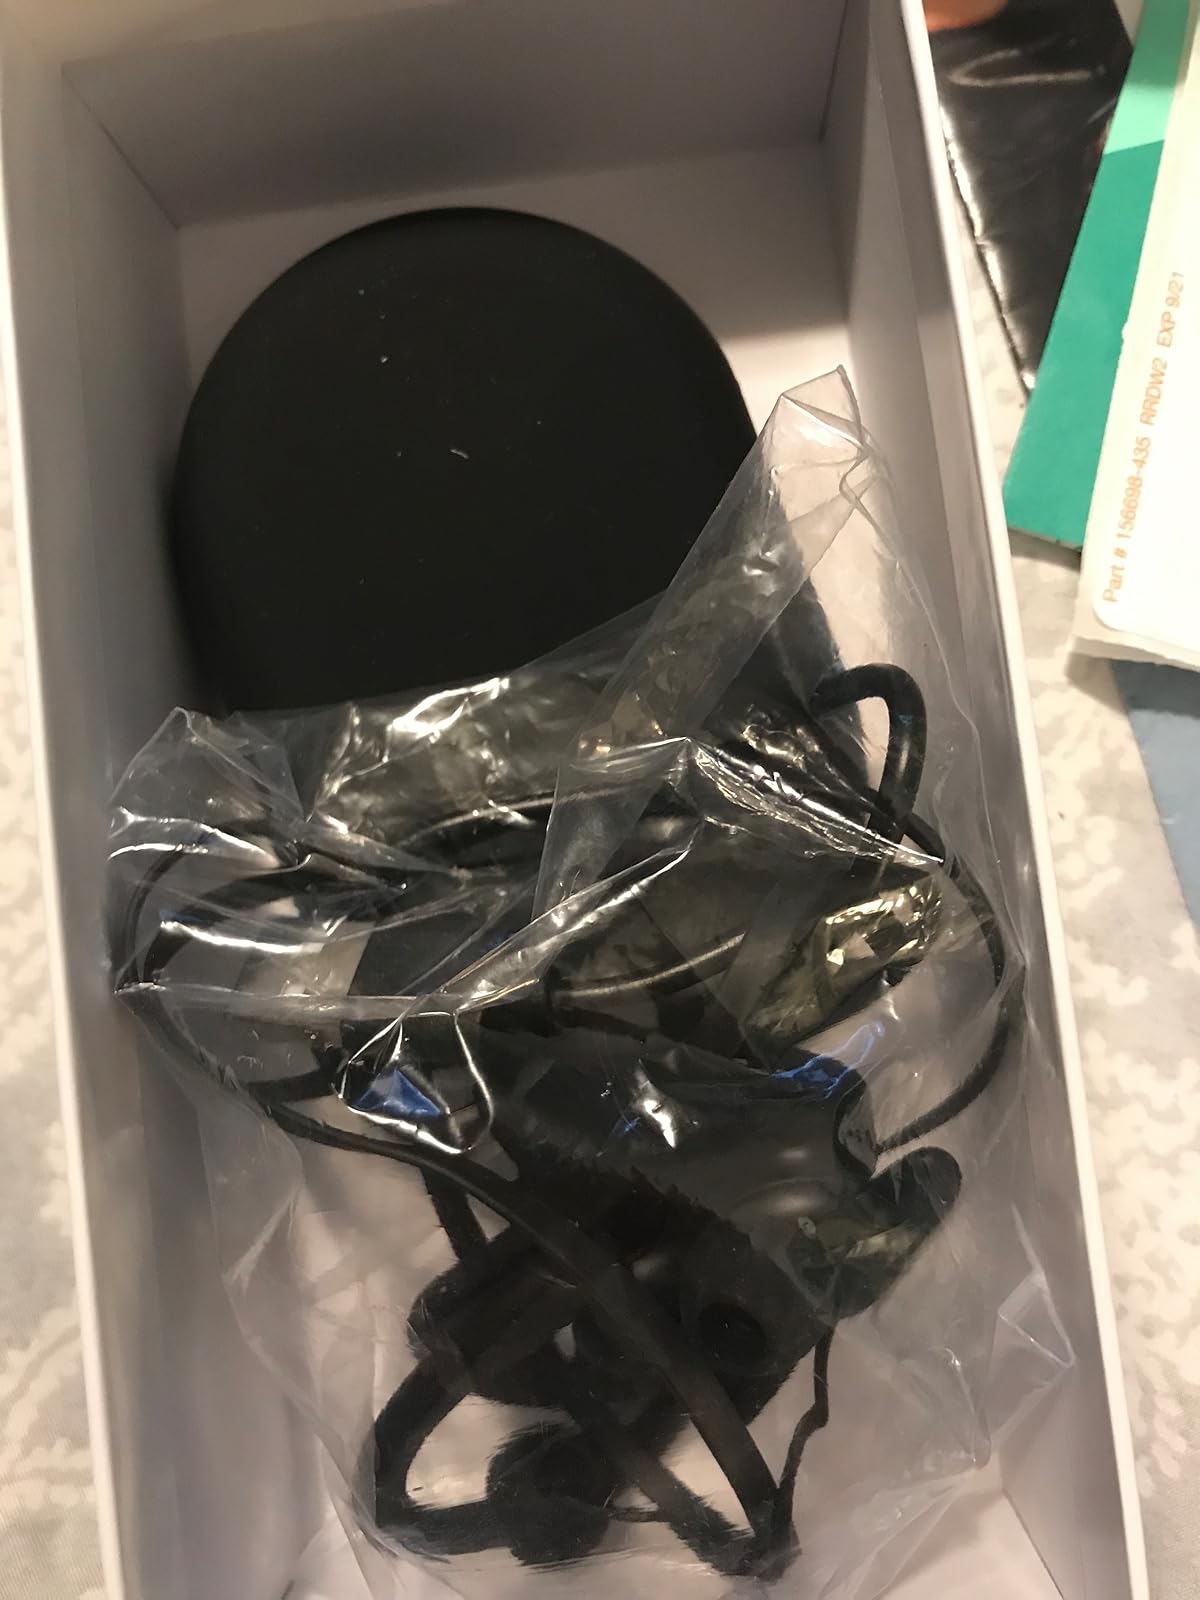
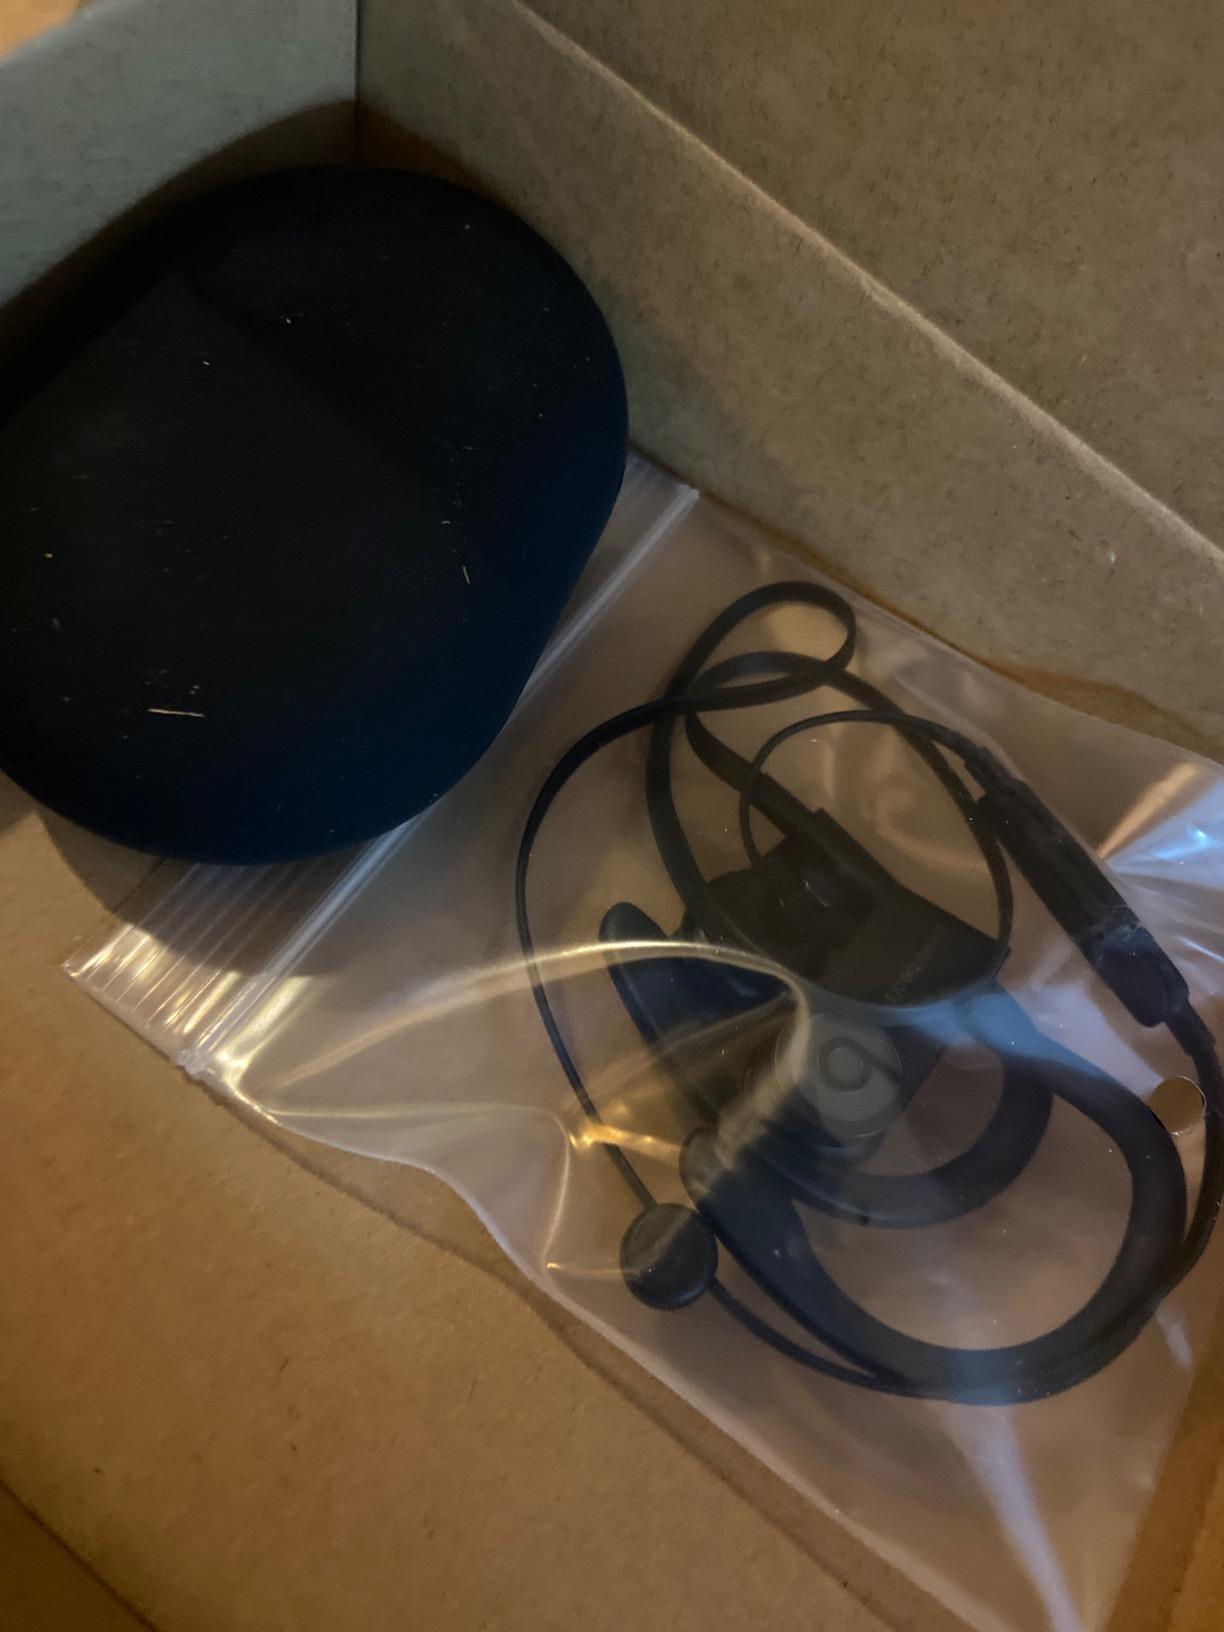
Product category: headphones
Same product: yes